Hans van Leeuwen (physicist)

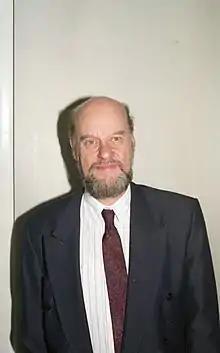
van Leeuwen in 1993

Van Leeuwen was born in Heerhugowaard on 5 August 1932. In 1962 he obtained his doctorate at the University of Amsterdam under professor J. de Boer with a thesis titled: "Diagram techniques in statistical mechanics". In 1969 he became professor of physics at Delft University of Technology. He moved to the Lorentz Institute for theoretical physics of Leiden University in 1986.